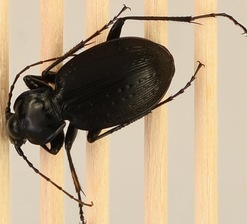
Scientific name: Carabus goryi
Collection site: Great Smoky Mountains National Park NEON (GRSM), plot GRSM_022